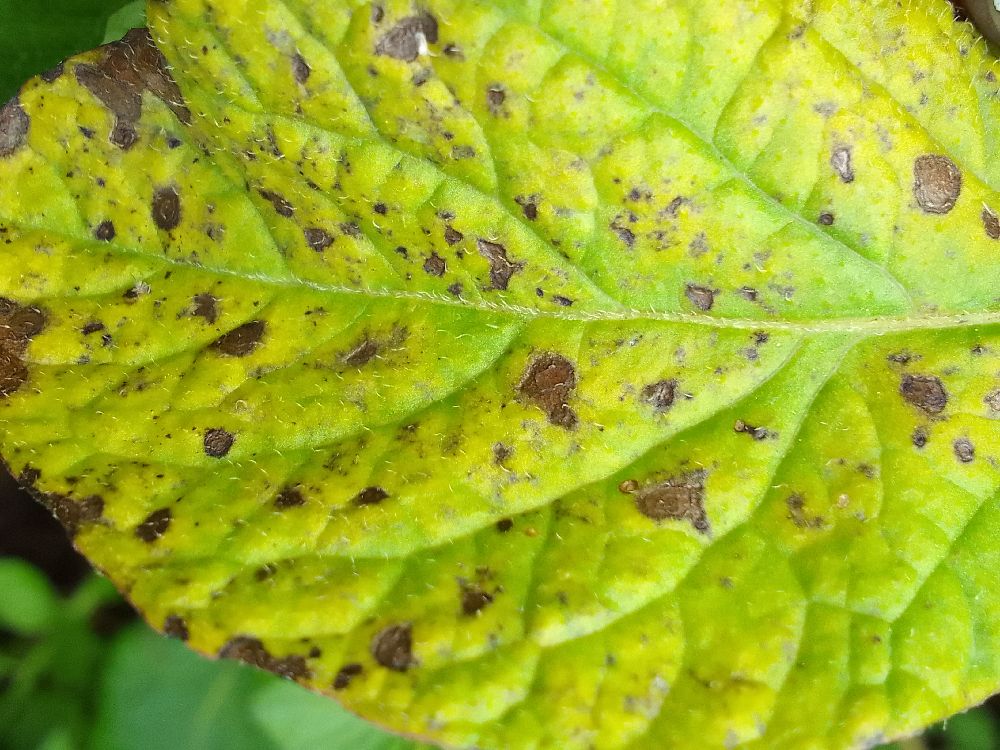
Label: Early blight